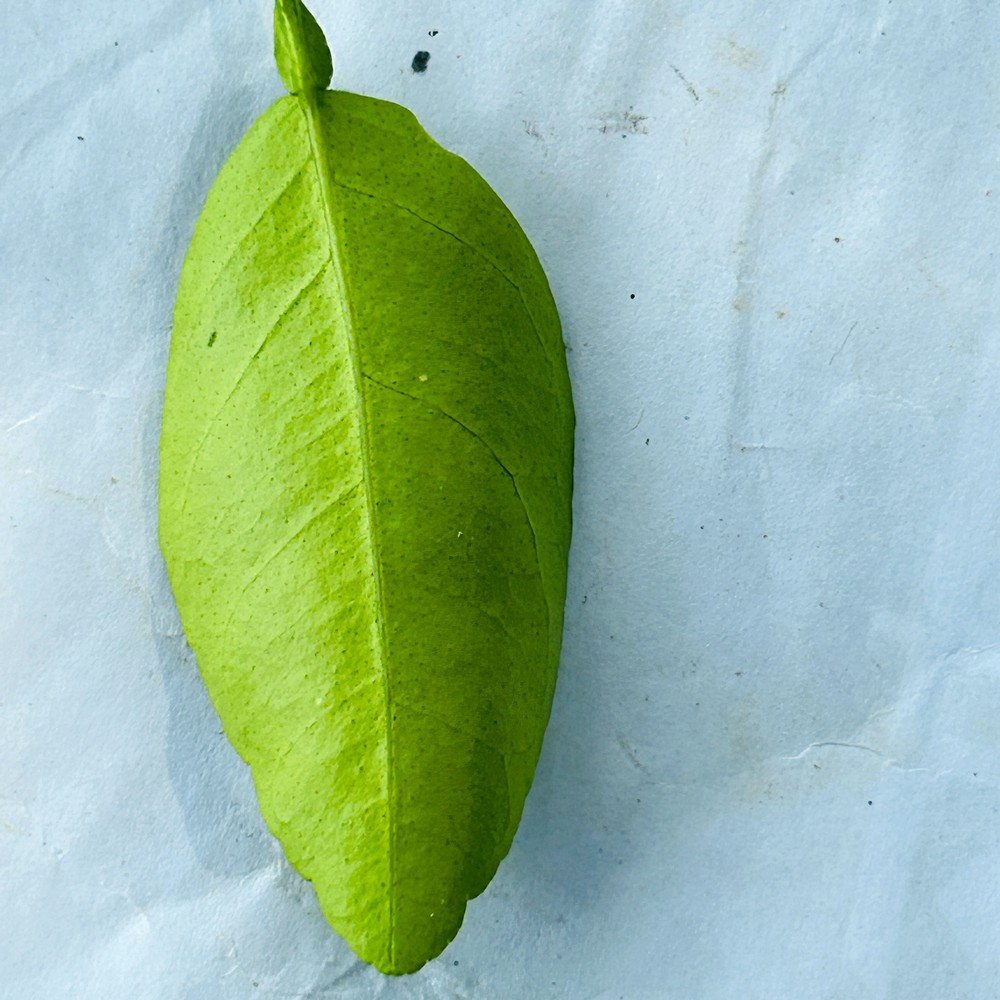
Label: Healthy Leaf